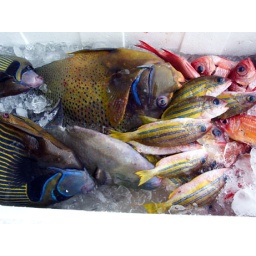
I found these fish in a market in southern Taiwan very near a fishing port. I was amazed by their colors.